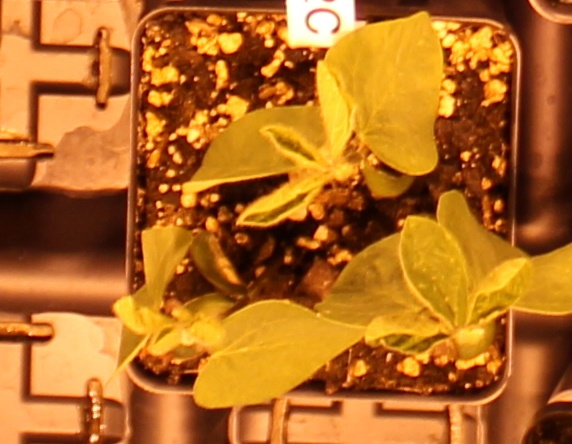
Label: Soybean